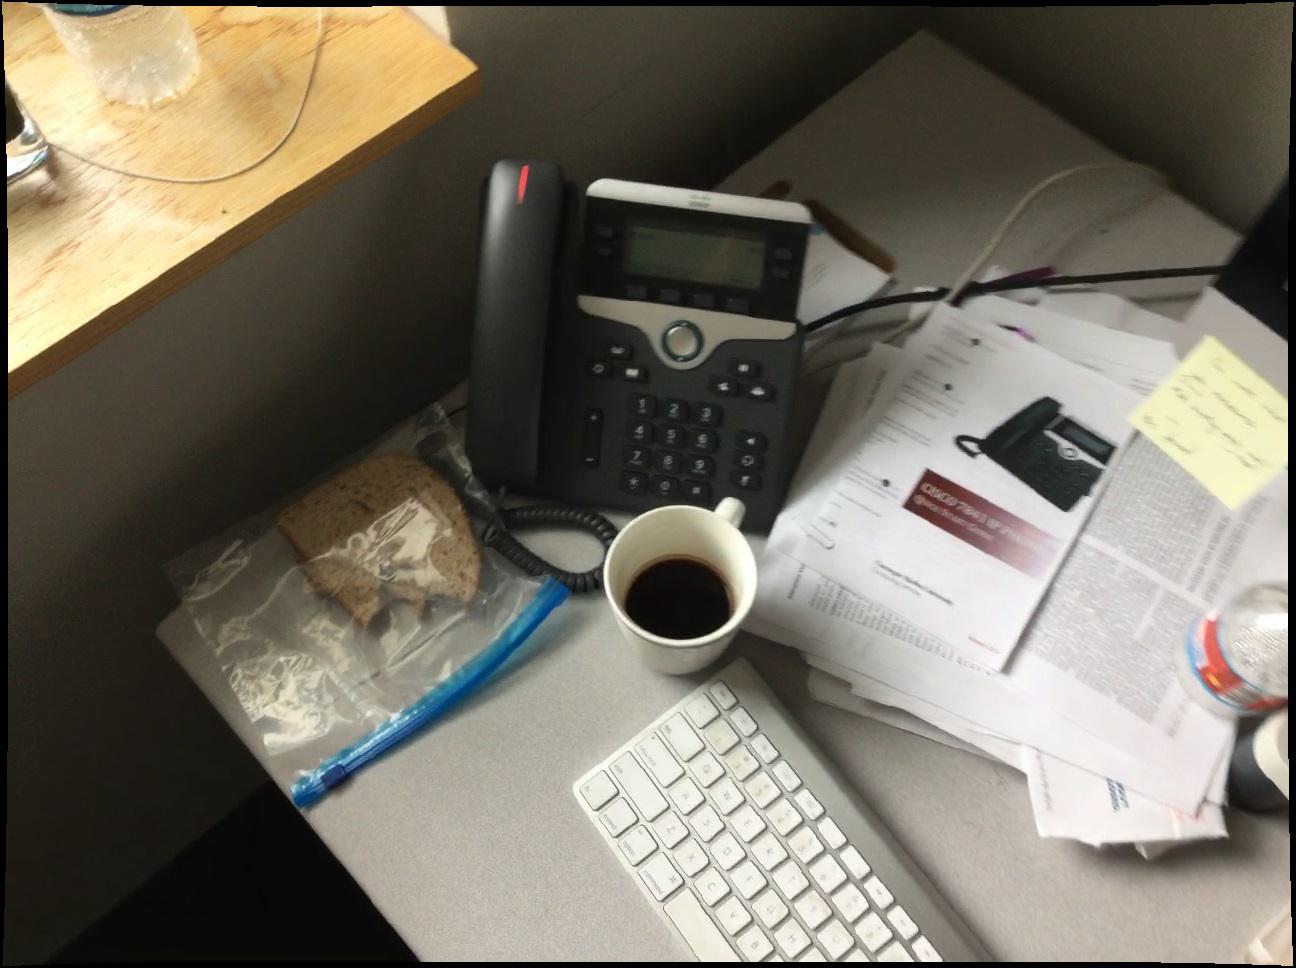
Question: Can the keyboard fit right of the bottle from the world's perspective? Final answer should be yes or no.
Answer: No